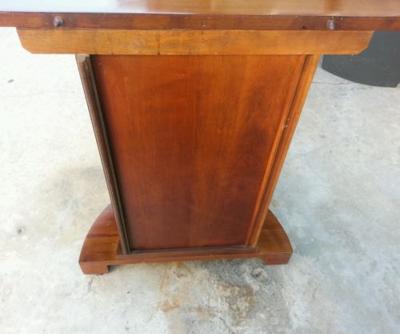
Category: table